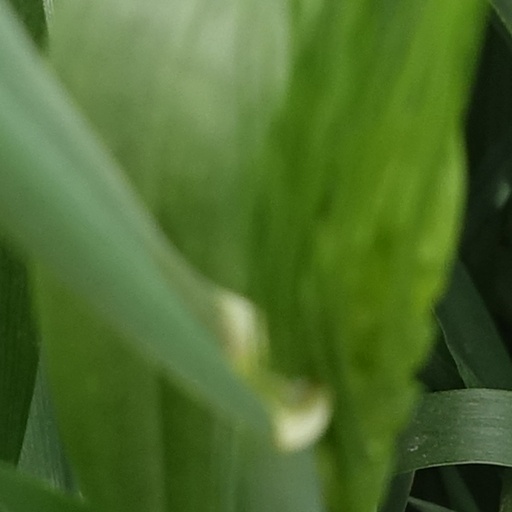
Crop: wheat